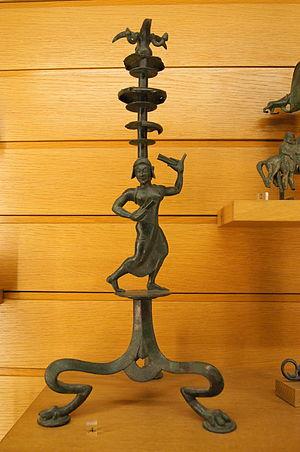
Chandelier en bronze, début du V ème S. av. JC. Référence MDL
Un chandelier est un objet qui sert de support à des chandelles, des cierges ou des bougies.